Turris Babel

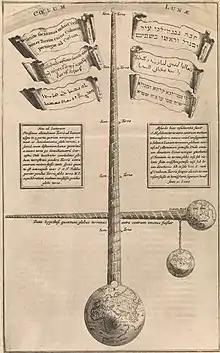
Kircher's diagram of the tower built to Nimrod's specification

In Book One, Kircher resumed the account he had begun in "Arca Noë" of the generations that came after Noah. He addressed the question of how, just 275 years after the Flood, Noah's great-grandson Nimrod could command such a large number of people to build the Tower. He demonstrated that, assuming each of Noah's sons had a son and a daughter each year, and each of them in turn began procreating at the age of thirty, the world population would have been 24,328,000,000 by Nimrod's time. In fact, Kircher's mathematics were flawed, and by his own method of reckoning the correct total would have been 233,280,000.